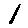
Label: 1